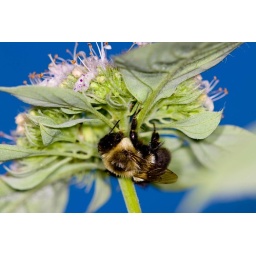
Sleeping under a blue sky